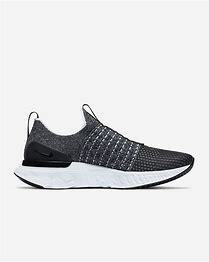
Brand: Nike
Model: React Phantom Run Flyknit 2